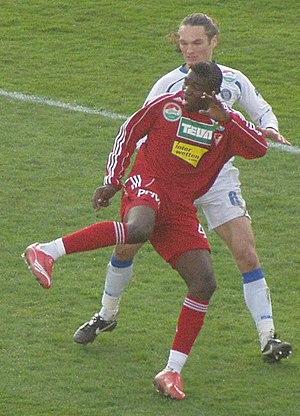
Dorge Rostand Kouemaha, est un footballeur international camerounais, né le 28 juin 1983 à Loum au Cameroun. Il évolue actuellement au Royal Sprimont Comblain Sport comme attaquant.